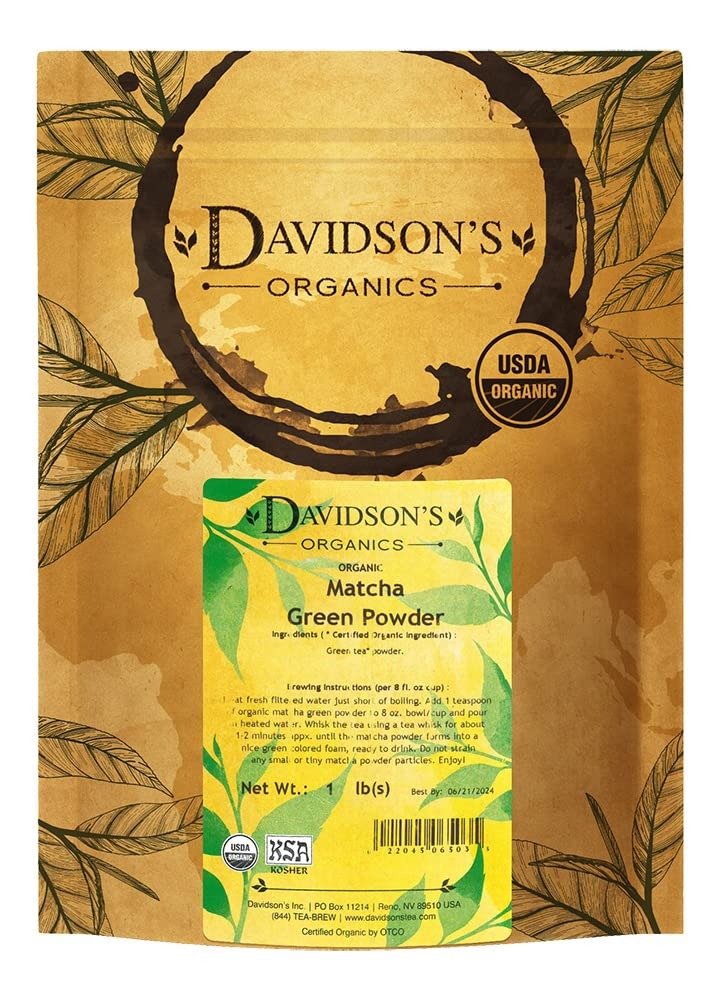
Item Name: Davidson's Organics, Matcha Green Powder, Loose Leaf Tea, 16-Ounce Bag
Bullet Point 1: Matcha Green Powder (Loose Leaf) is an ingredient-grade, Chinese green tea that has been ground into a fine powder. Davidson's Matcha Green Powder (Loose Leaf) carries a creamy, non-bitter, vegetal flavor profile.
Bullet Point 2: LEAF TO CUP: From our farms in India to your family, Davidson’s Organics is a vertically integrated provider of premium teas at affordable prices. We grow, import, blend, package, and sell - overseeing the entire journey of our tea from the leaf cuttings to the infusion in your cup.
Bullet Point 3: ALWAYS ORGANIC: Davidson’s Organics is a 3rd generation organic tea grower delivering on its promise of providing top-notch USDA certified organic teas. Our teas are grown non-GMO & free from harmful chemicals and pesticides. We are responsibly sourced and sustainably farmed. We believe in the holistic health of our farms, farmers, plants & animals.
Bullet Point 4: A CUP OF WELLNESS: Davidson’s offers a diverse selection of tea blends for the most discerning palates. From loose leaves to tea bags & iced, and from ayurvedic to herbal, our organic teas deliver the perfect pick me up or a restful respite. Enjoy our balanced tea blends for optimal health and sipping pleasure.
Bullet Point 5: TRUST OUR TEA: Davidson's Organics was the first purveyor of fine organic teas. Since 1976, we’ve worked tirelessly to develop blends that are true reflections of their names, while being committed to sourcing healthy ingredients grown by generations of skilled small farmers. Enjoy Davidson's Organics, the organic tea that sets the standards for the highest quality.
Value: 16.0
Unit: Ounce

Price: 54.68